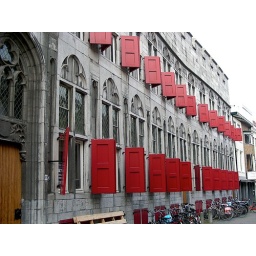
red window shutters on a building in Utrecht